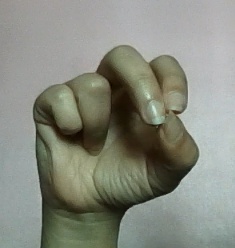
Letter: gaaf